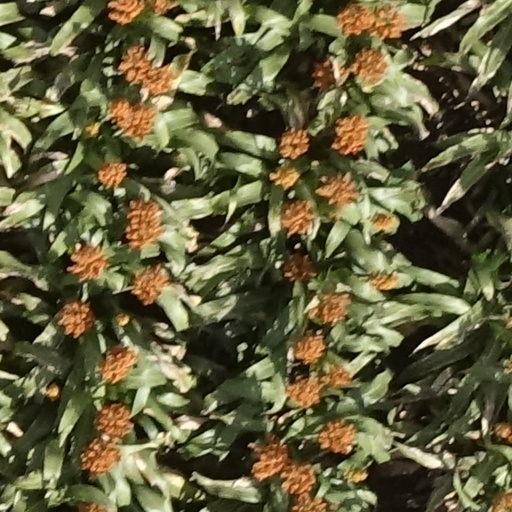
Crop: sorghum